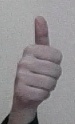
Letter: aleff